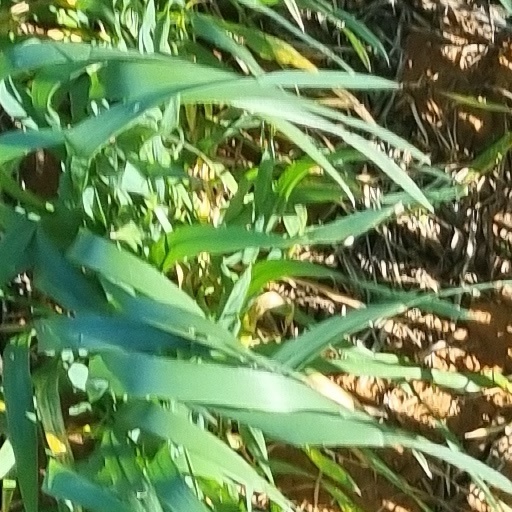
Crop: wheat